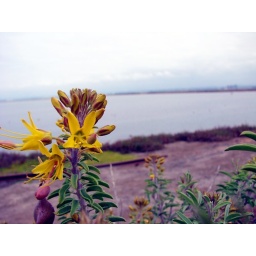
yellow flower near estuary